Royal Berkshire Fire and Rescue Service

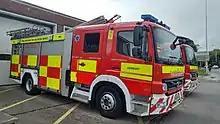
Berkshire Fire and Rescue appliance

Every fire and rescue service in England and Wales is periodically subjected to a statutory inspection by His Majesty's Inspectorate of Constabulary and Fire & Rescue Services (HMICFRS). The inspection investigates how well the service performs in each of three areas. On a scale of outstanding, good, requires improvement and inadequate, Royal Berkshire Fire and Rescue Service has been rated as follows: